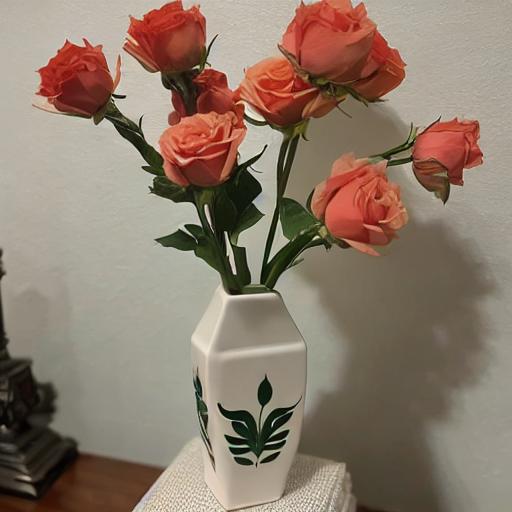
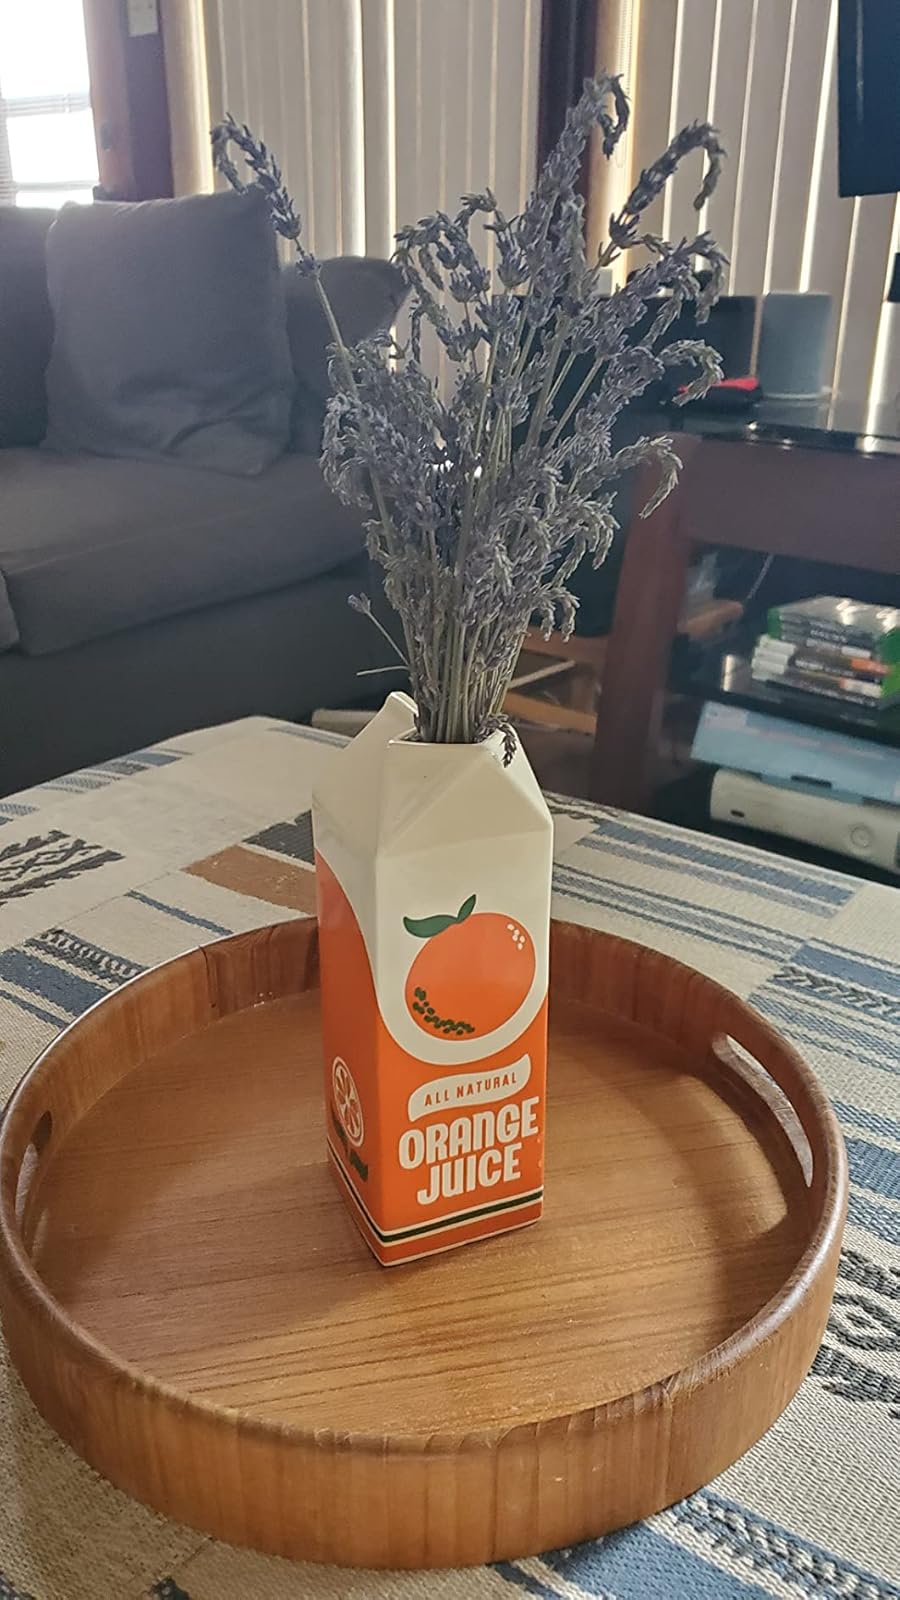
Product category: vase
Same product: no